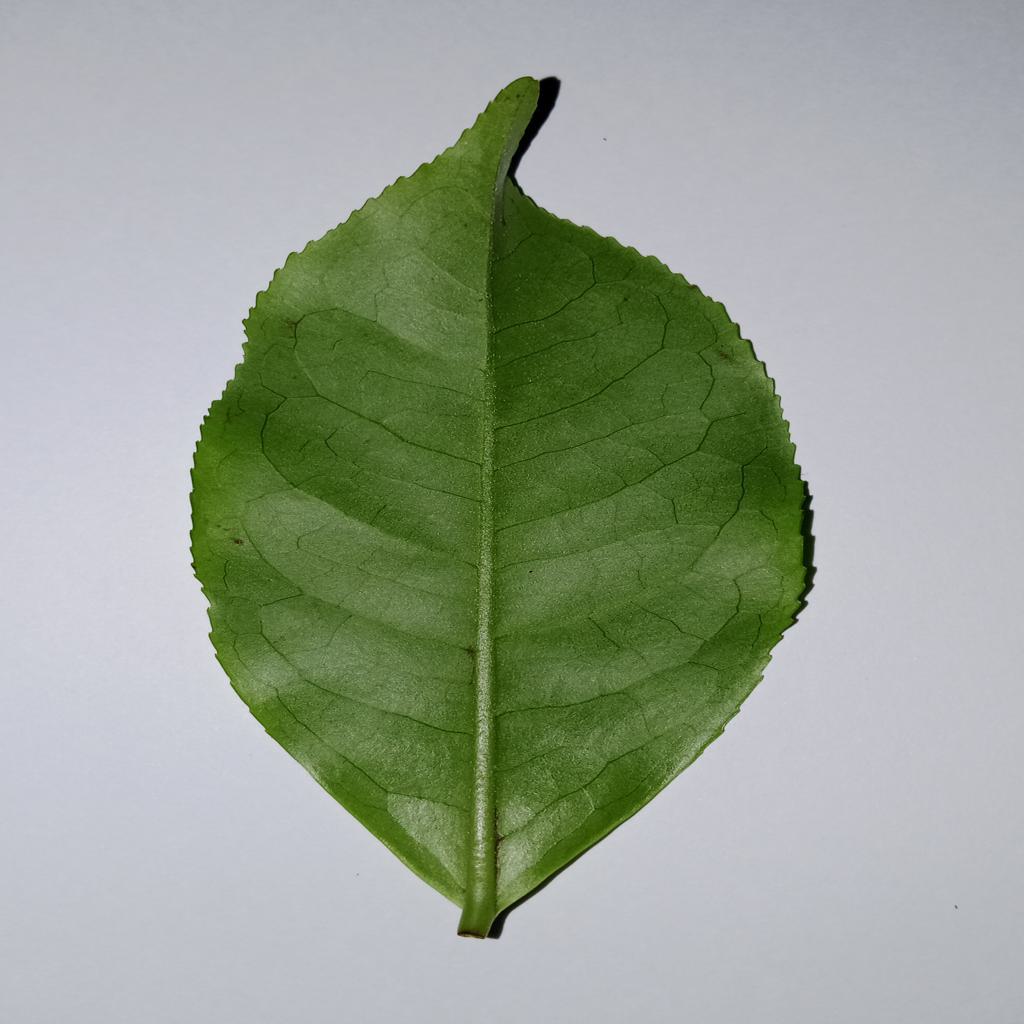
Label: Healthy